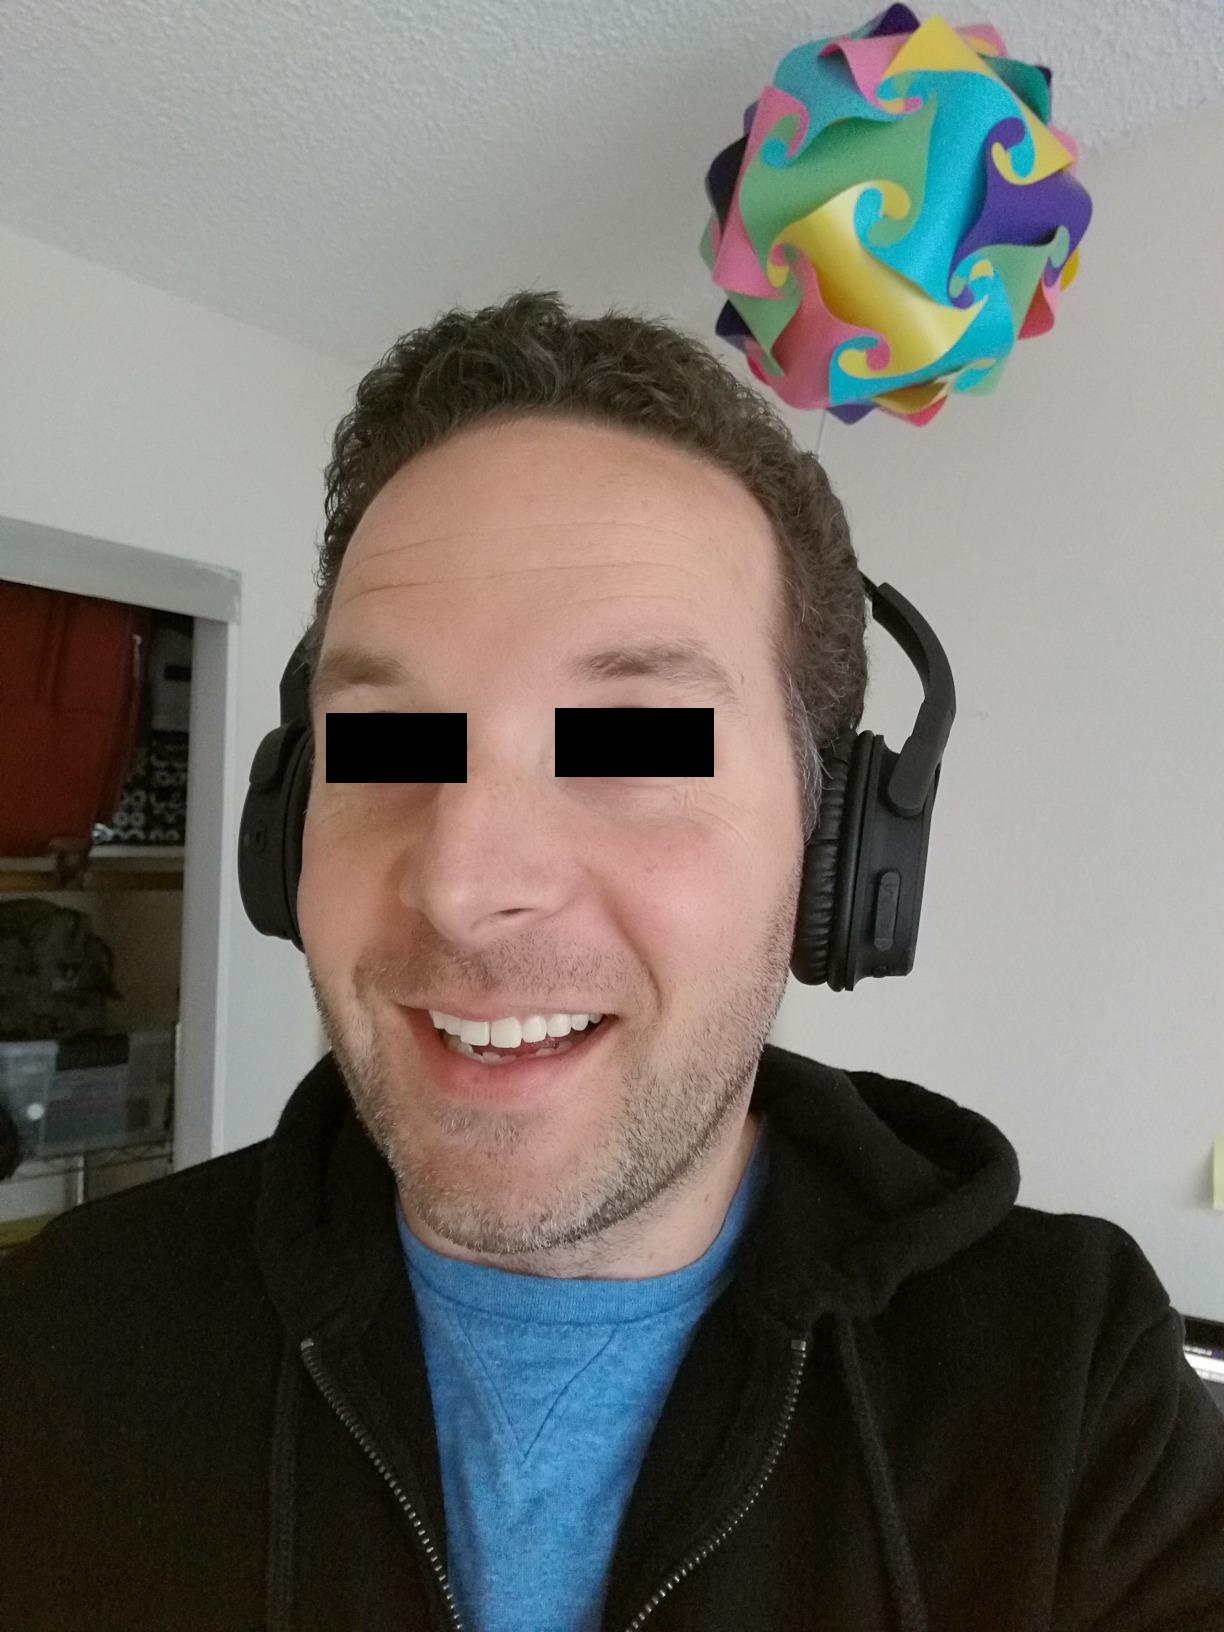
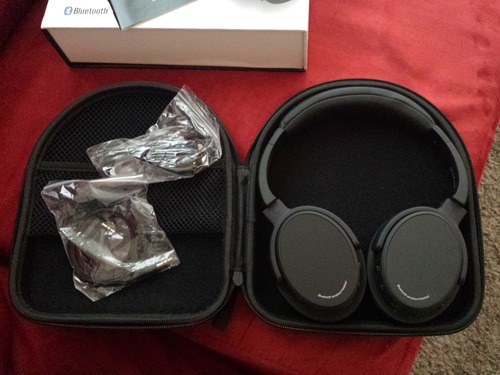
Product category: headphones
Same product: yes